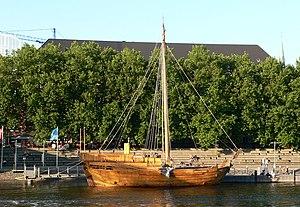
Le Roland von Bremen est le nom donné à une réplique de cogue de la Ligue hanséatique de 1380.